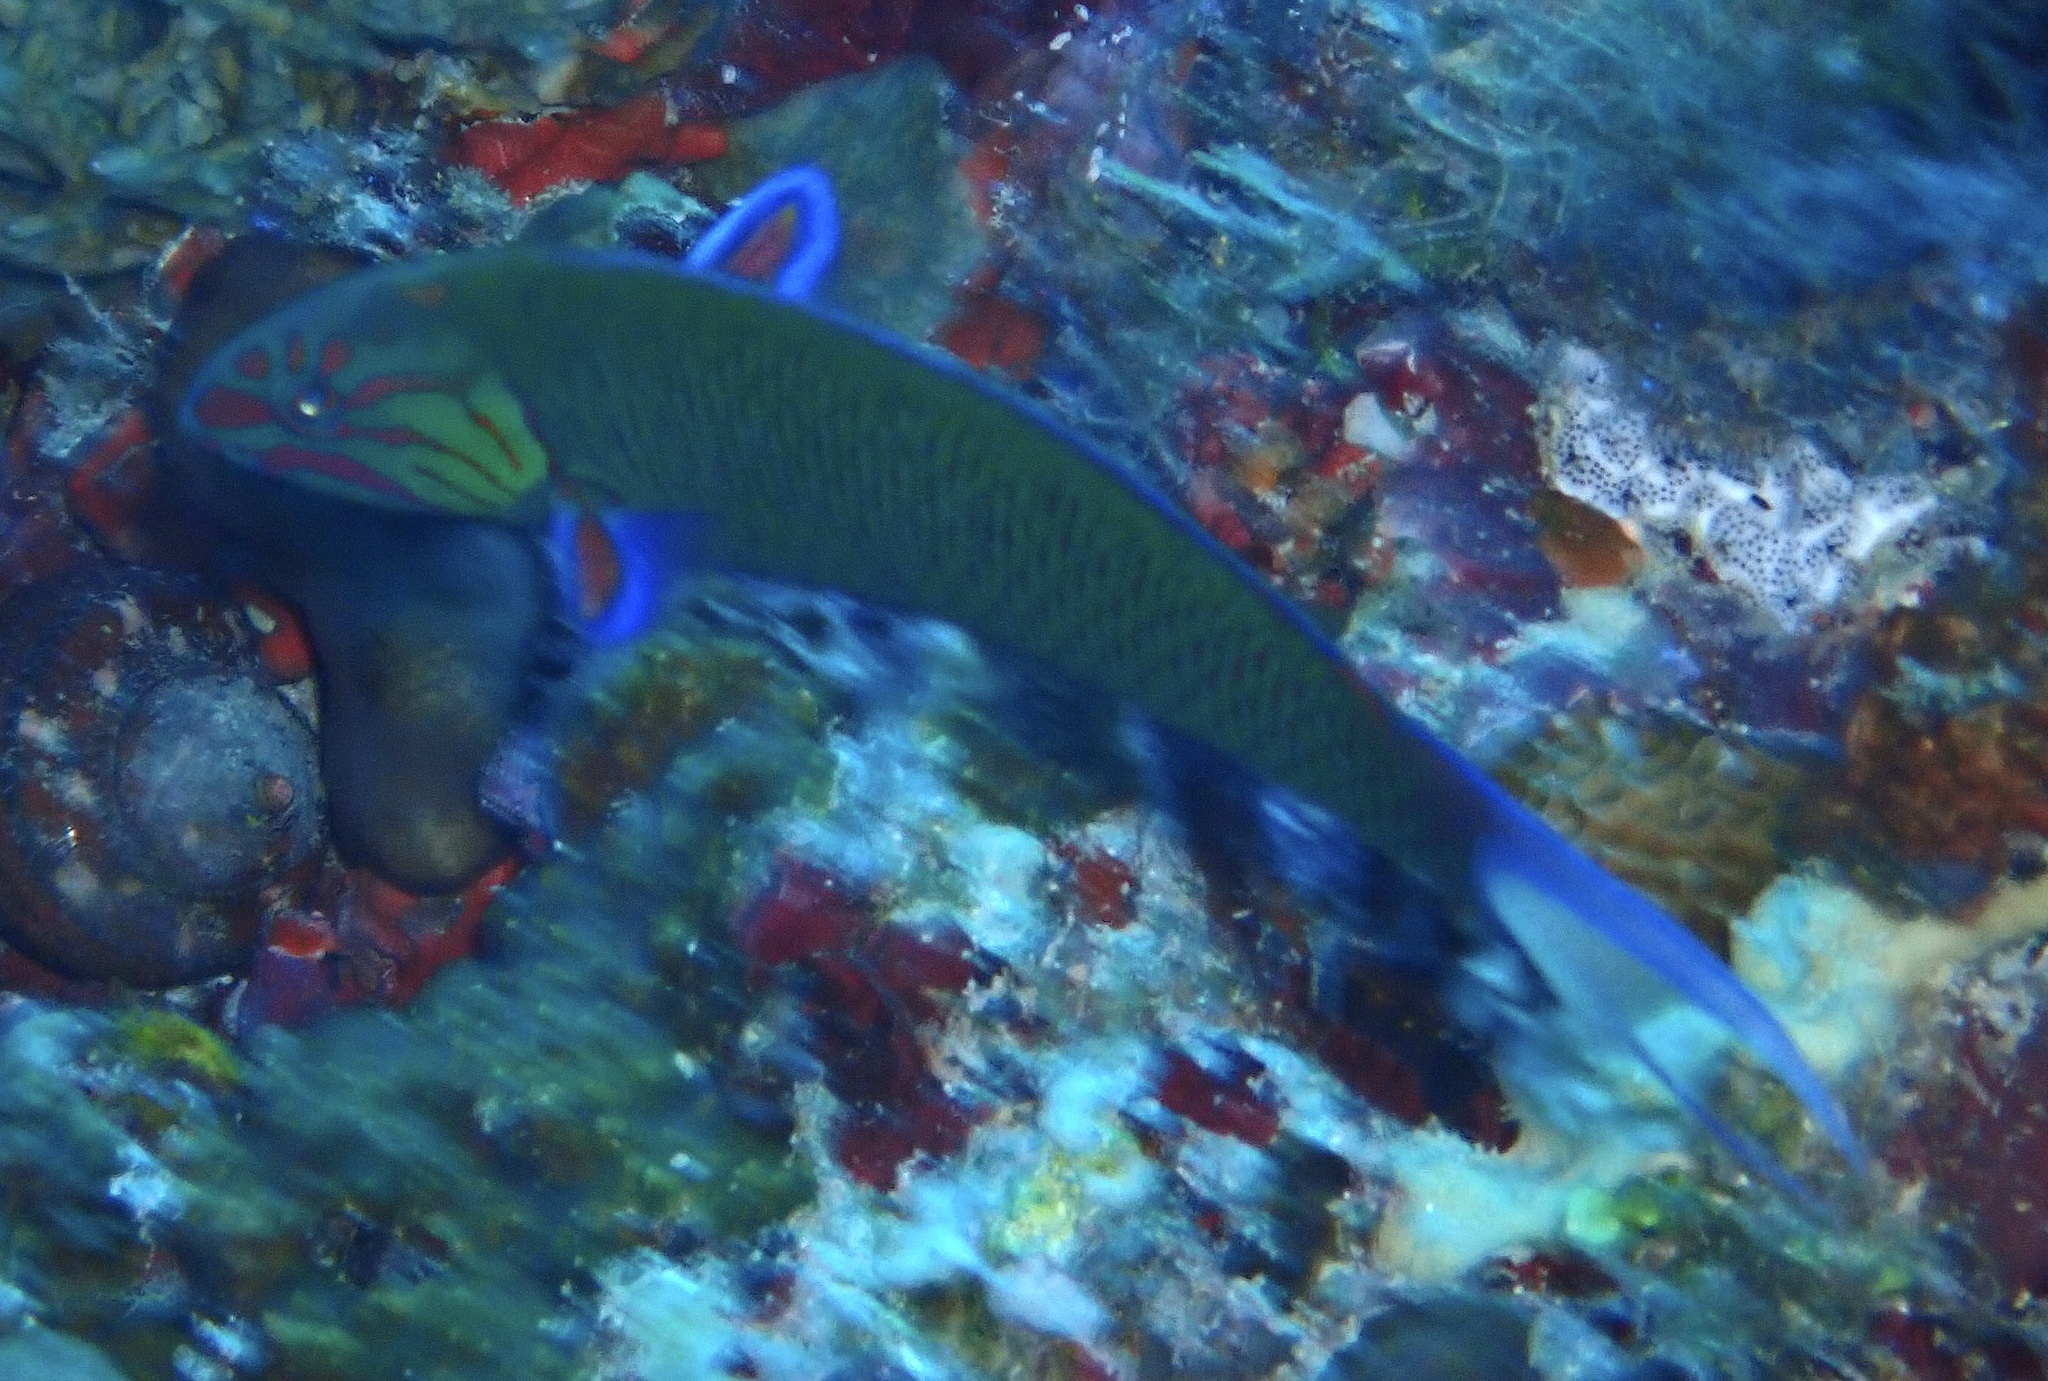
Thalassoma lunare (Moon Wrasse)